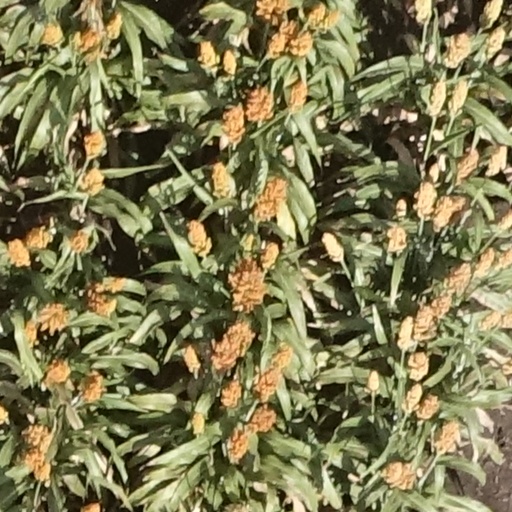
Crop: sorghum